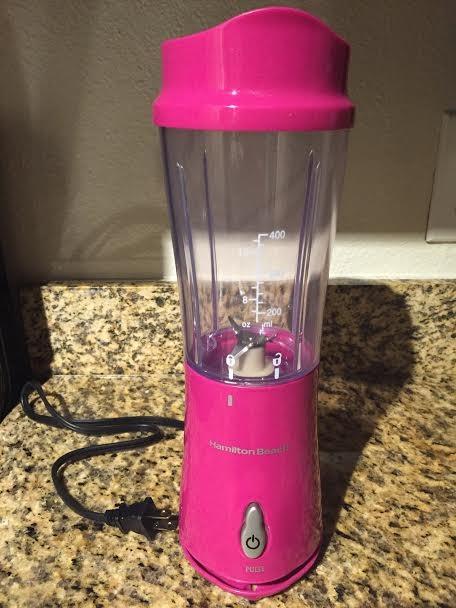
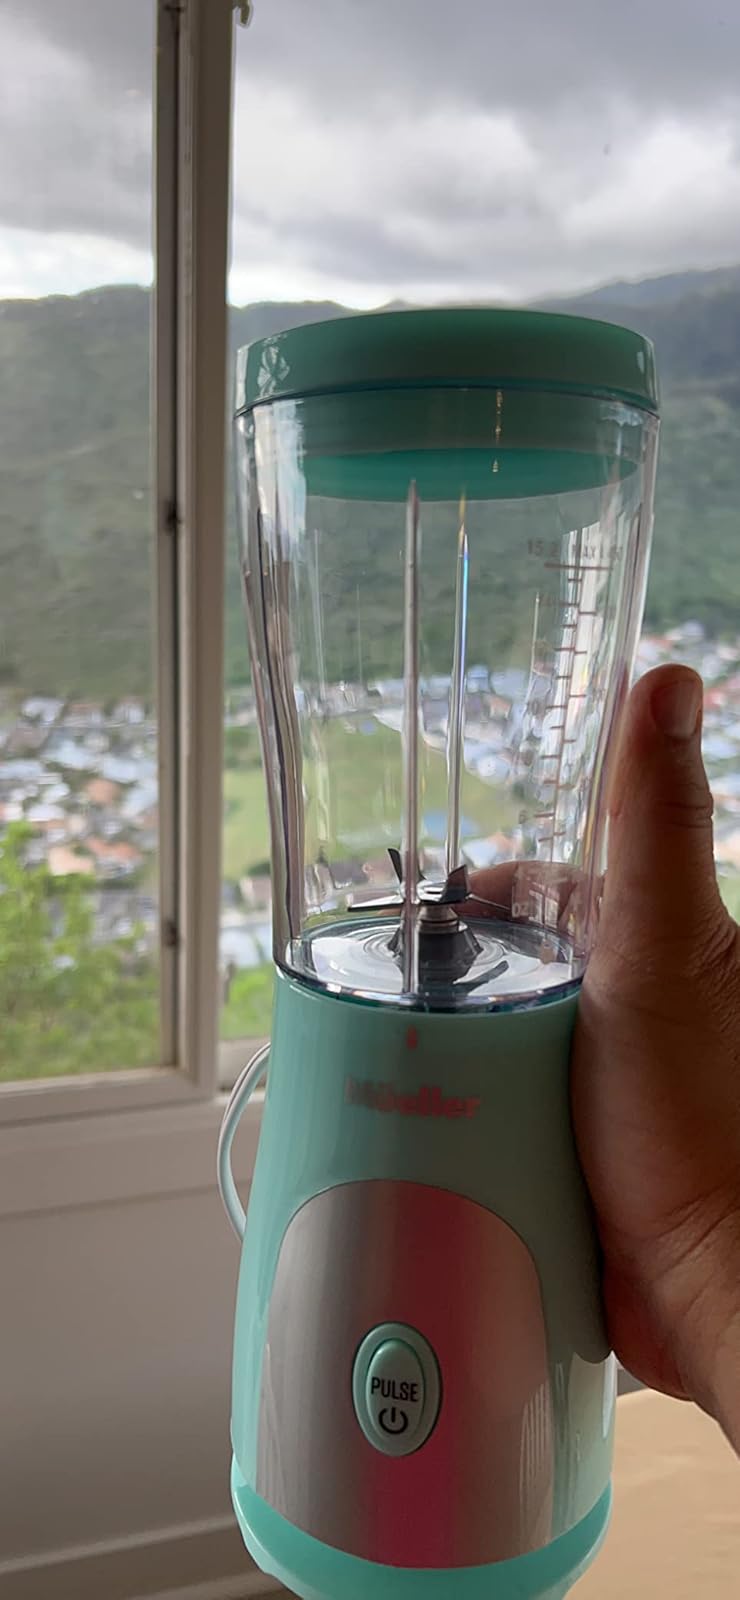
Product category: items_blender
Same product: no